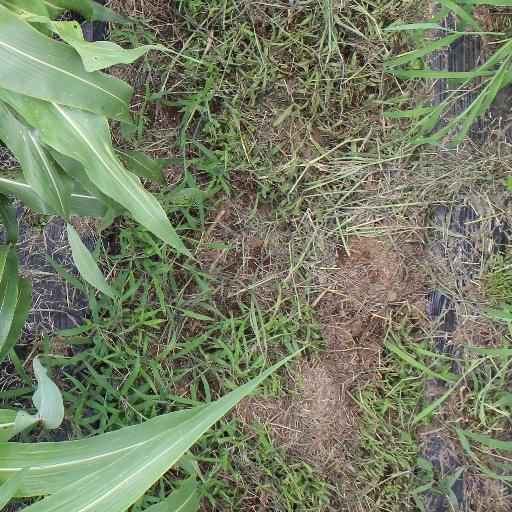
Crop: sorghum